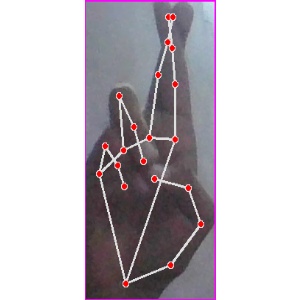
अक्षर: र